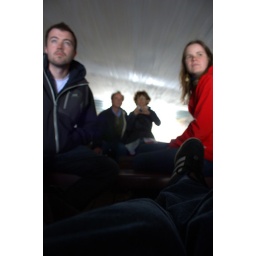
Emerging from under a bridge in a boat while in the canals of Amsterdam.